Ernestine Schumann-Heink

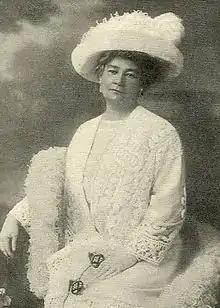

Ernestine Schumann-Heink (15 June 186117 November 1936) was a Bohemian-born Austrian-American operatic dramatic contralto of German Bohemian descent. She was noted for the flexibility and wide range of her voice. Heink and Schumann were her two husbands' surnames.